Anglo-Saxon brooches

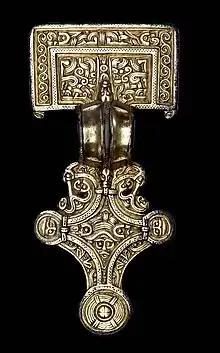
Great square-headed brooch, 6th century

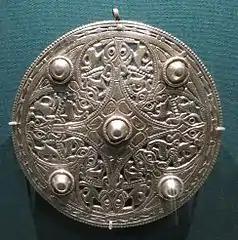
Strickland Brooch, 9th century

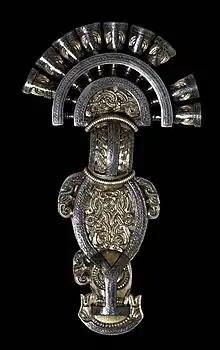
Radiate-headed brooch, early 7th century

Anglo-Saxon brooches are a large group of decorative brooches found in England from the fifth to the eleventh centuries. In the early Anglo-Saxon era, there were two main categories of brooch: the long (bow) brooch and the circular (disc) brooch. The long brooch category includes cruciform, square-headed, radiate-headed, and small-long brooch brooches. The long brooches went out of fashion by the end of the sixth century.